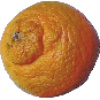
Label: mandarine